Laneham

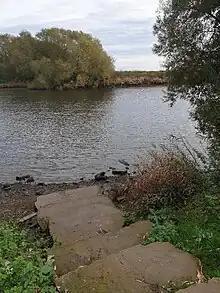
Steps at the site of Laneham ferry

In earlier times the parish suffered some flooding from the Trent and the village beck, but the situation was improved by an Act of 1768–9 which set up drainage commissioners who were to protect Laneham and several other villages from flooding and improve the drainage of the land.